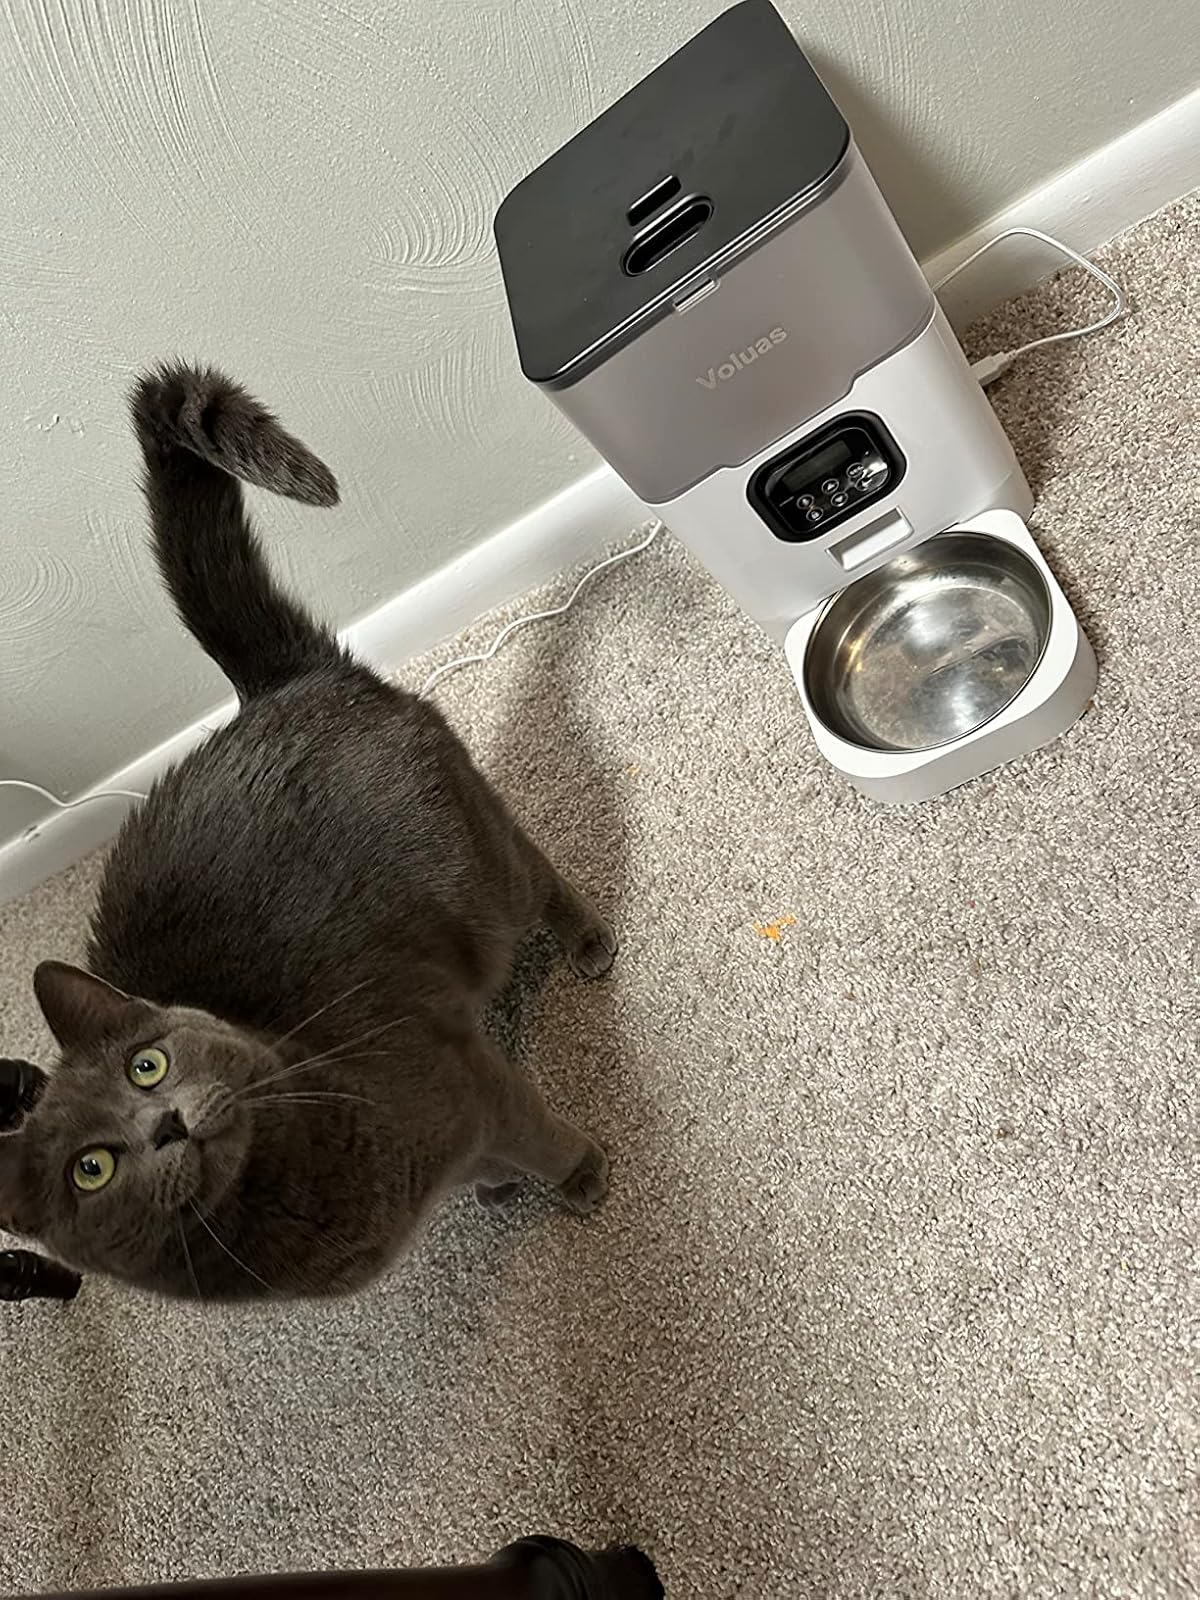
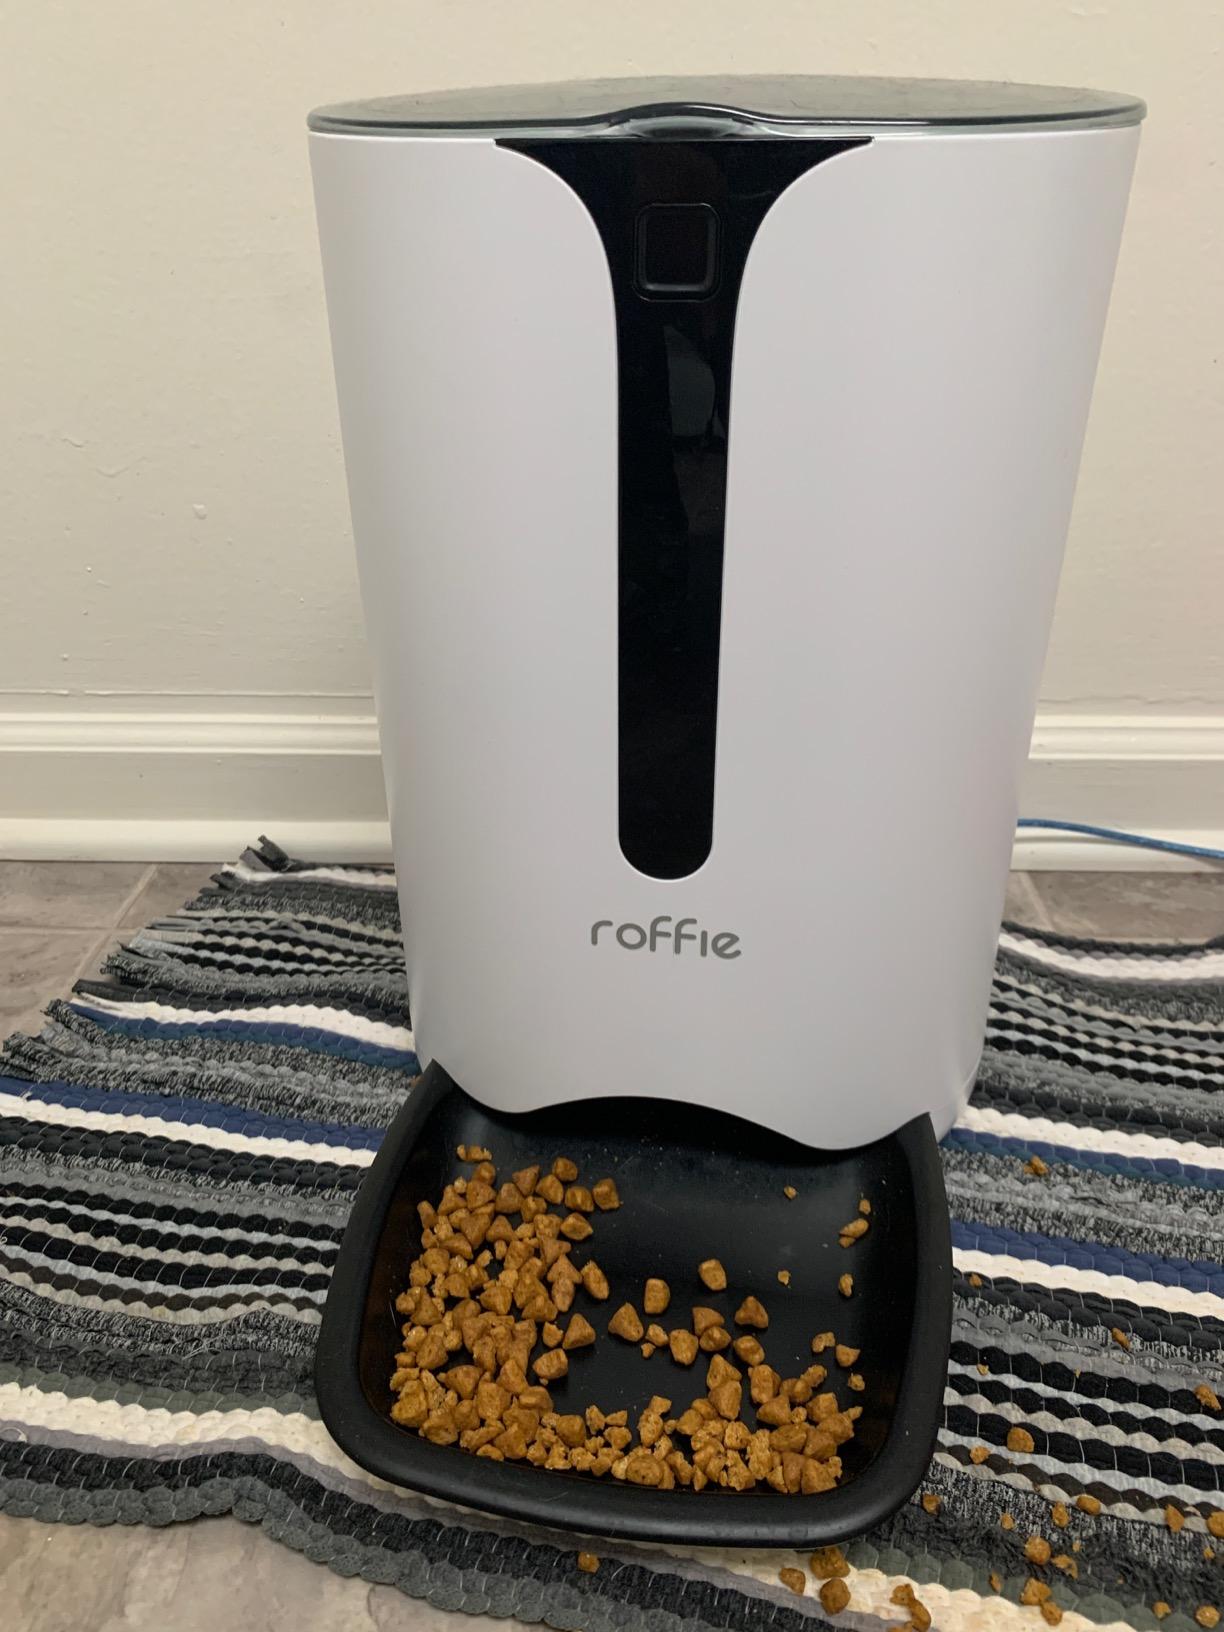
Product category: items_feeder
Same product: no